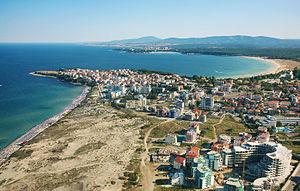
Primorsko est une ville du sud-est de la Bulgarie.
La commune de Primorsko est située dans l'est de la Bulgarie.